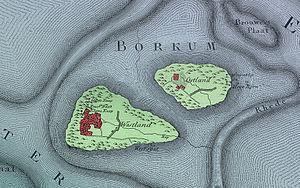
Karl Ludwig von Lecoq, ou Karl Ludwig von Le Coq, est un officier général prussien, né le 23 septembre 1754 à Eilenbourg en Saxe et mort le 14 février 1829 à Berlin. Descendant d'une famille française de confession protestante, il s'engage d'abord dans l'armée de l'électorat de Saxe, puis offre ses services au royaume de Prusse et participe aux guerres de la Révolution française. Décoré pour sa bravoure au combat, il remplit diverses missions militaires et diplomatiques, et devient par ailleurs un cartographe renommé. En 1806, il est placé à la tête des forces prussiennes dans le Nord-Ouest de l'Allemagne. Coupé du reste de l'armée après les défaites d'Iéna et d'Auerstaedt, il se réfugie avec ses troupes dans la forteresse de Hamelin : encerclé par un corps français inférieur en nombre, il capitule après seulement deux semaines de siège. Traduit en justice et condamné à l'emprisonnement à vie, le général est finalement gracié par le roi quelques années plus tard et poursuit son travail de cartographe. Il meurt en 1829, complètement aveugle.